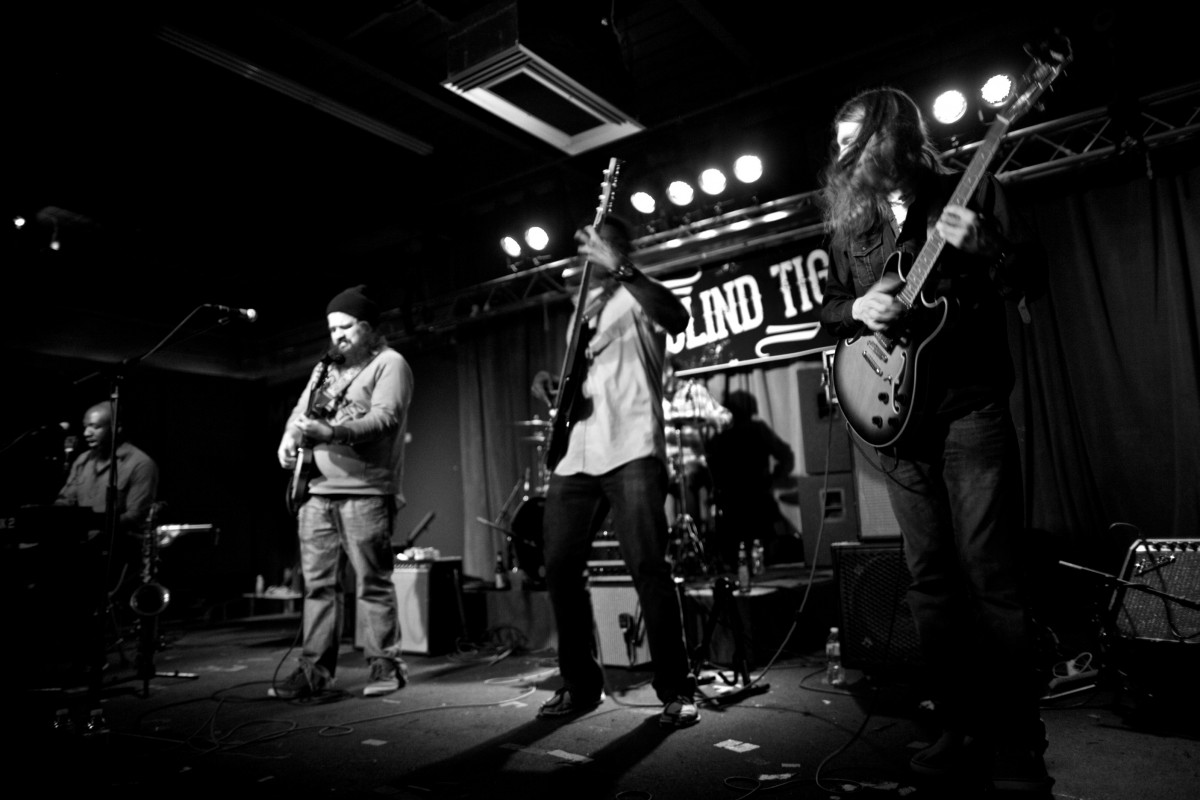
Tags: black and white, concert, musician, performance art, stage, guitarist, drummer, entertainment, monochrome photography